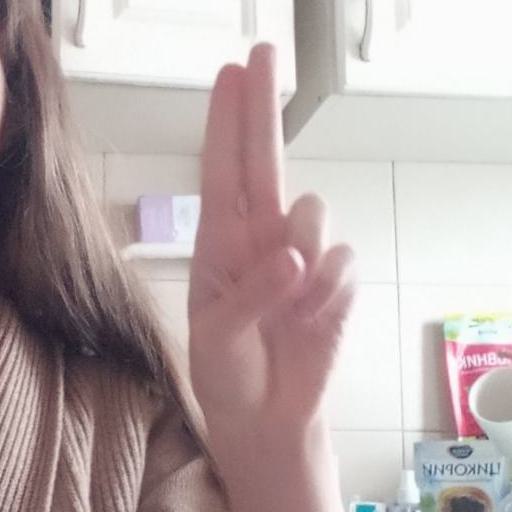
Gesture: two_up